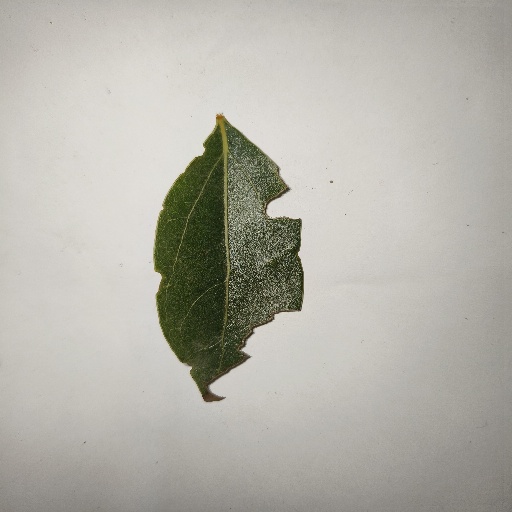
Species: Camphor
Leaf condition: Shot Hole